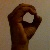
The image shows a hand gesture representing the letter 'O' in Indian Sign Language.